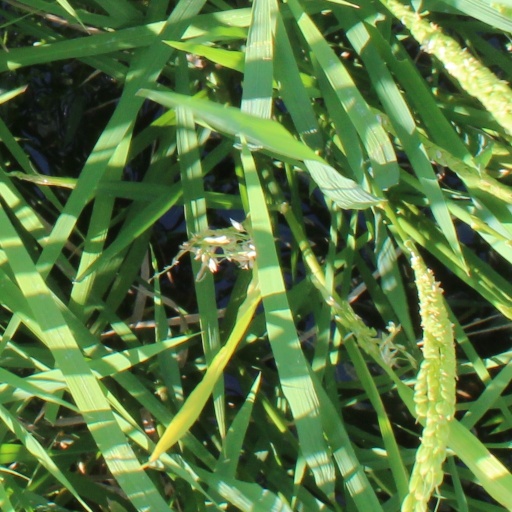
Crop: rice